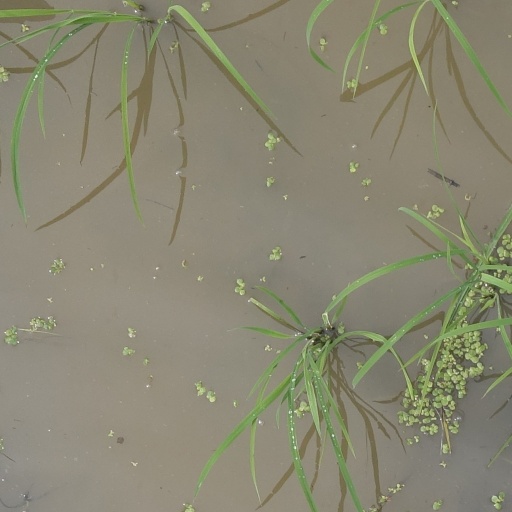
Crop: rice